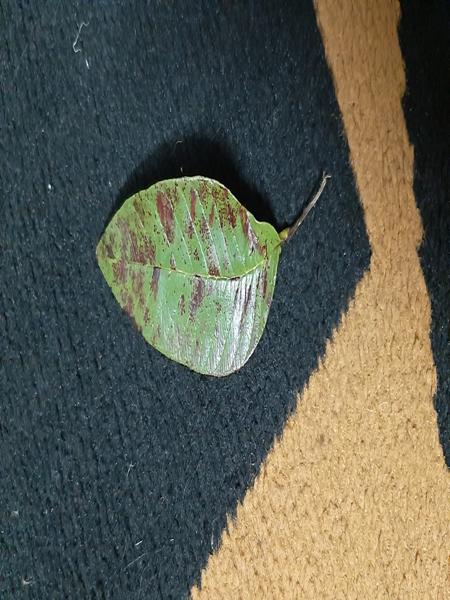
Plant: Guava